Patrick Webb (artist)

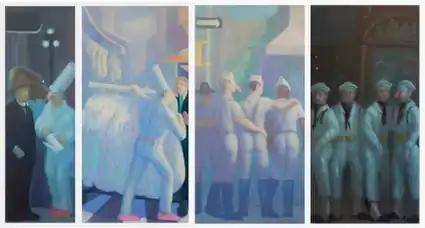
Patrick Webb, "Tinker Tailor Soldier Sailor", oil on canvas, 60" x 119", 2013–9.

Between 2013 and 2018, Webb created his atmospheric, sixty-two-canvas "Tinker Tailor" series, which uses the British nursery rhyme as a launching point for a carnivalesque world of Punchinellos incarnating multiple identities, anachronistic activities, childhood experiences and screen memories. Jonathan Katz called the masked character an apt figuration of queerness: a "fraught combination of a camouflaged, yet excessive, performance of selfhood." In 2020, Webb created "The COVID Paintings," a wide-ranging series that connects that epidemic and its associated isolation to his earlier works about HIV, while drawing on themes and paintings from throughout his career and art history. One of these works, "Covid: Central Park", was awarded the Gold Medal for the competitive exhibition "Covid Dreams" sponsored by Artavita.